Algeria

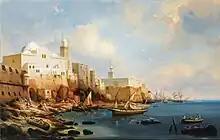
Algiers, by Niels Simonsen

The invasion kept going, and in 1057 the Arabs spread on the high plains of Constantine where they encircled the Qalaa of Banu Hammad (capital of the Hammadid Emirate), as they had done in Kairouan a few decades ago. From there they gradually gained the upper Algiers and Oran plains. Some of these territories were forcibly taken back by the Almohads in the second half of the 12th century. The influx of Bedouin tribes was a major factor in the linguistic, cultural Arabisation of the Maghreb and in the spread of nomadism in areas where agriculture had previously been dominant. Ibn Khaldun noted that the lands ravaged by the Banu Hilal tribes had become completely arid desert.